Ales Adamovich

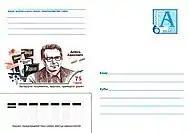

Adamovich was a member of the Union of Soviet Writers from 1957, although he disliked the organisation and considered it to be too strongly supportive of the Soviet government. In 1962, Adamovich became an educator of Belarusian literature at Moscow State University, but was fired in 1966 for refusing to sign a letter condemning dissident writers Andrei Sinyavsky and Yuli Daniel. In 1976, he was awarded the Yakub Kolas Belarus State Prize in literature for "Khatyn".